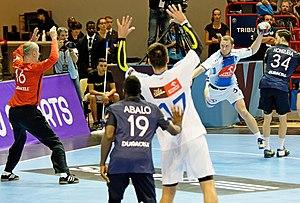
Rencontre de phase de groupe de la ligue des champions 2015-16 entre le PSG et le club polonais de Orlen Wisla Plock. A la Halle Carpentier (Paris), le 27 septembre 2015.
Michał Daszek, né le 27 juin 1992 à Tczew, est un handballeur international polonais, évoluant au poste d'ailier droit au Orlen Wisła Płock.